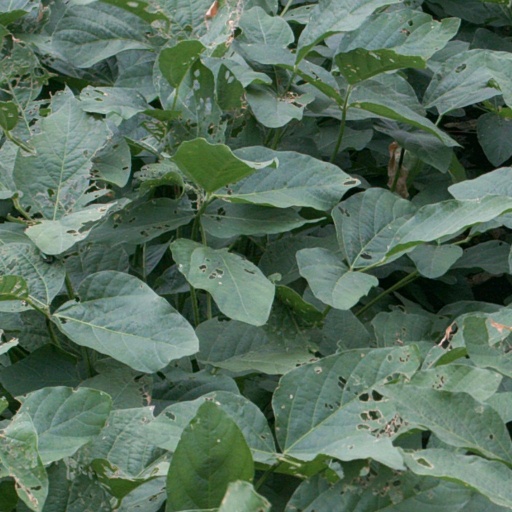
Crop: soybean